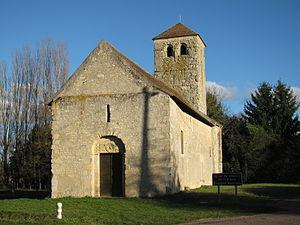
Église Saint-Symphorien de Chaluzy, XIIe siècle, à Saint-Éloi, Nièvre France.
Cet article recense les monuments historiques de la Nièvre, en France.
Saint-Éloi est une commune française située dans le département de la Nièvre, en région Bourgogne-Franche-Comté.